Winchester Model 1894

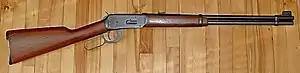
Winchester 94 (1966) .32 Winchester Special

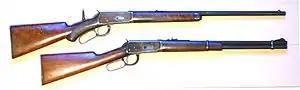
Winchester 94 variants.

Three major changes have been made in the design and construction of the Winchester 1894 since World War II. All of these major changes are tied to Winchester's corporate leadership and direction. The first and largest came in 1964, after the 1963 resignation of gun enthusiast John M. Olin from the presidency of the company he founded, Olin Corporation. The second came in 1982, after Olin's 1981 sale of the Winchester factory to its employees, who formed the U.S. Repeating Arms Company (USRAC). The third came in 1992, after the 1989 bankruptcy of USRAC and its subsequent purchase by FN Herstal, which sought to market Winchester firearms worldwide.